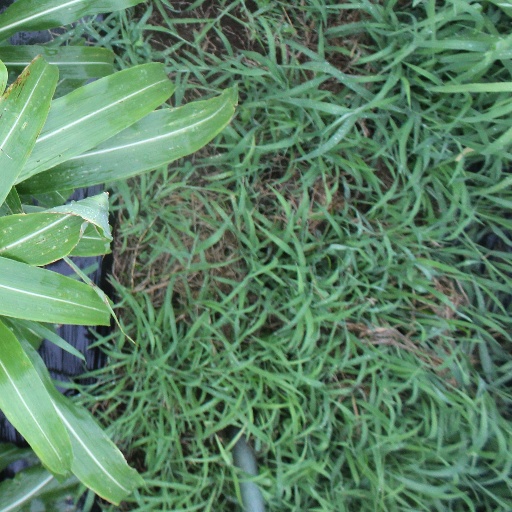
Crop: sorghum